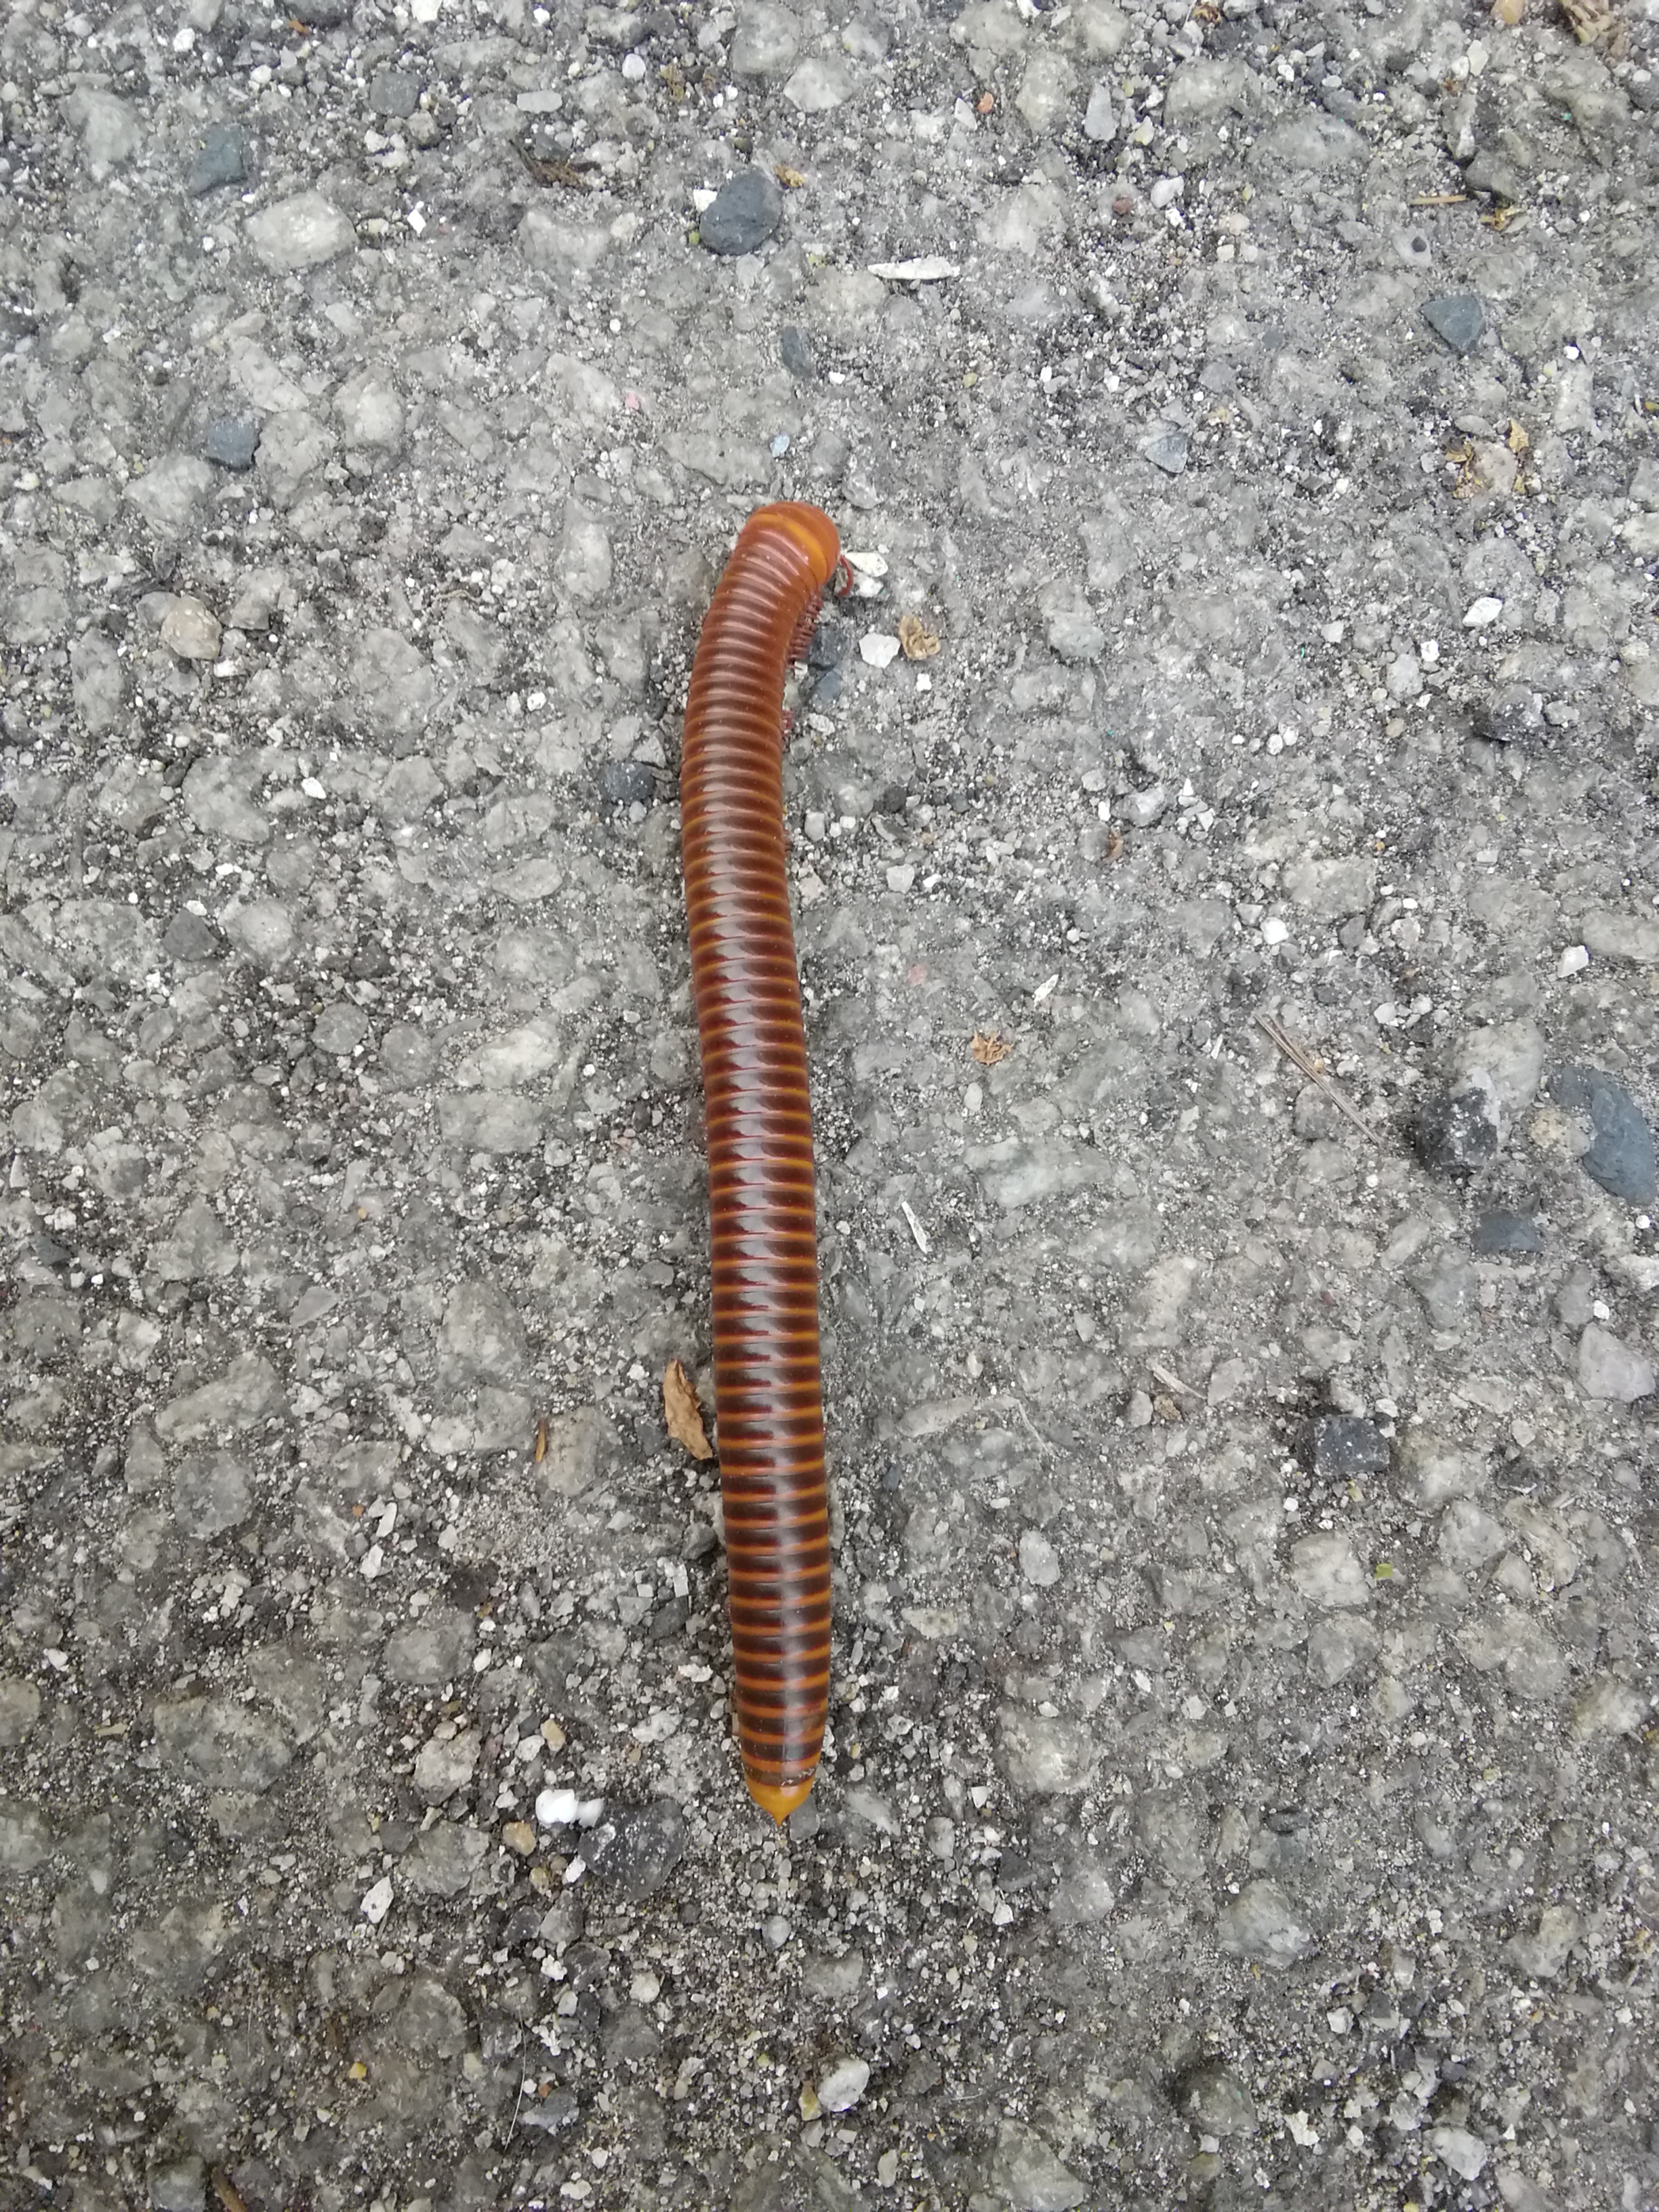
natural, millipedes, invertebrate, insect, caterpillar, larva, ringed worm, worm, centipede, organism, arthropod